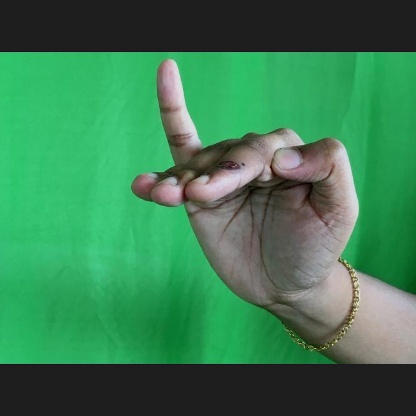
Mudra: Hamsapaksha